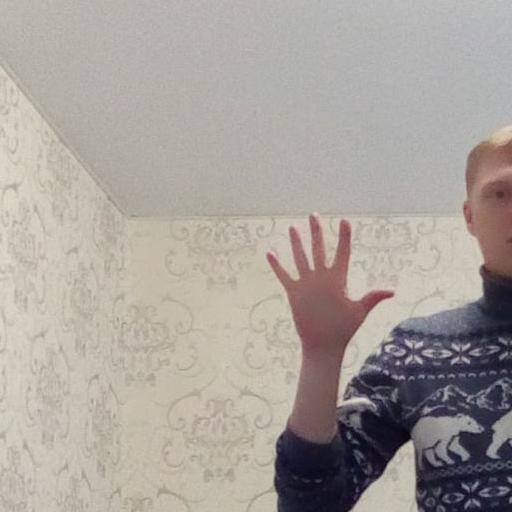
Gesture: palm